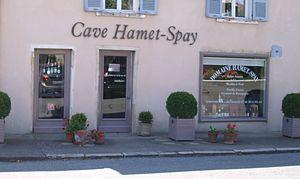
Devant d'un point de vente de vin d'un domaine de Saint-Amour (71)
Le saint-amour est un vin rouge français d'appellation d'origine contrôlée produit à l'extrémité méridionale du département de Saône-et-Loire dans la région viticole du Beaujolais.